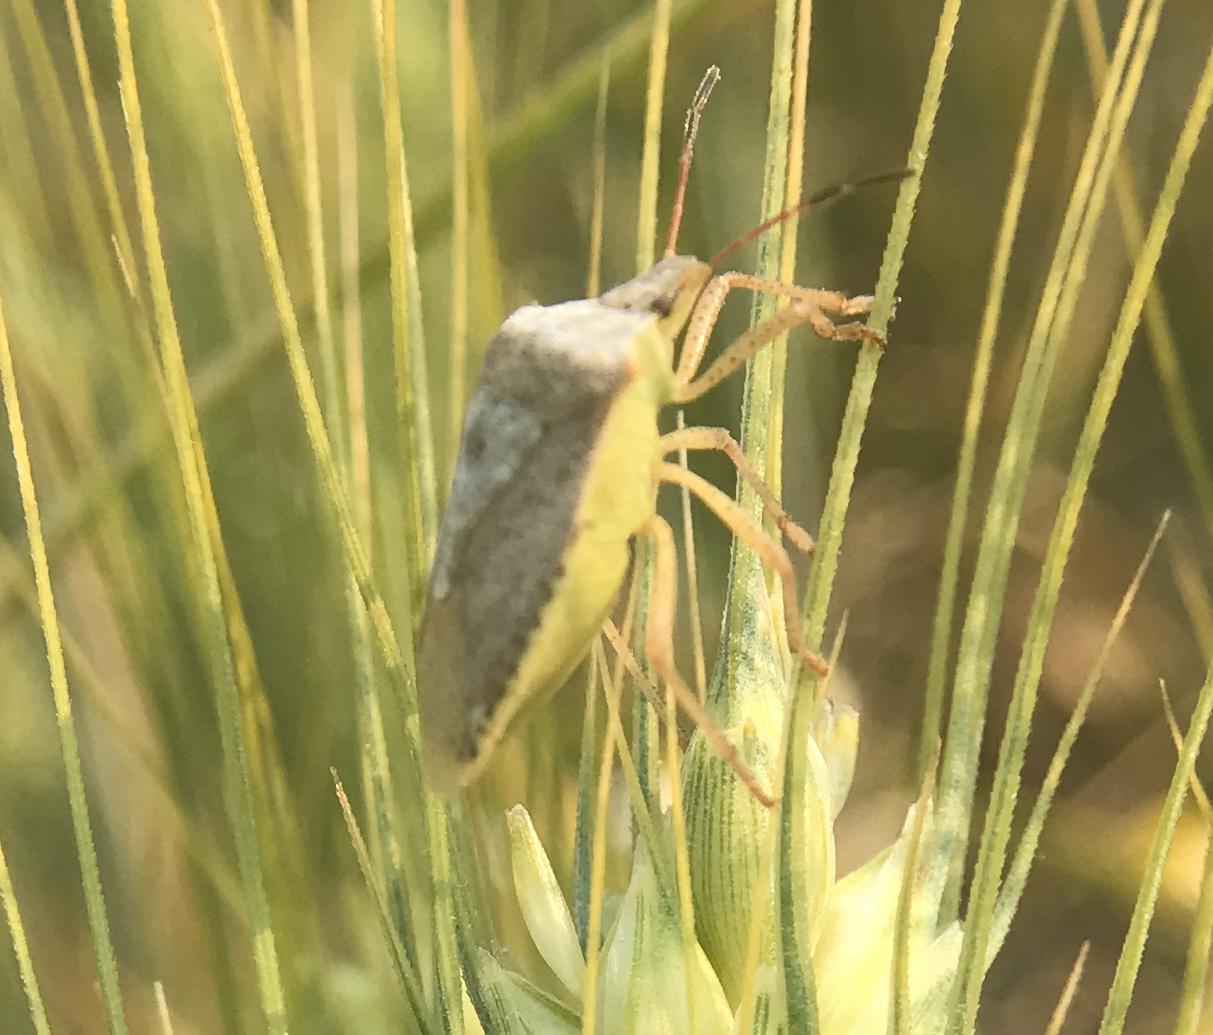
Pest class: stink_bug